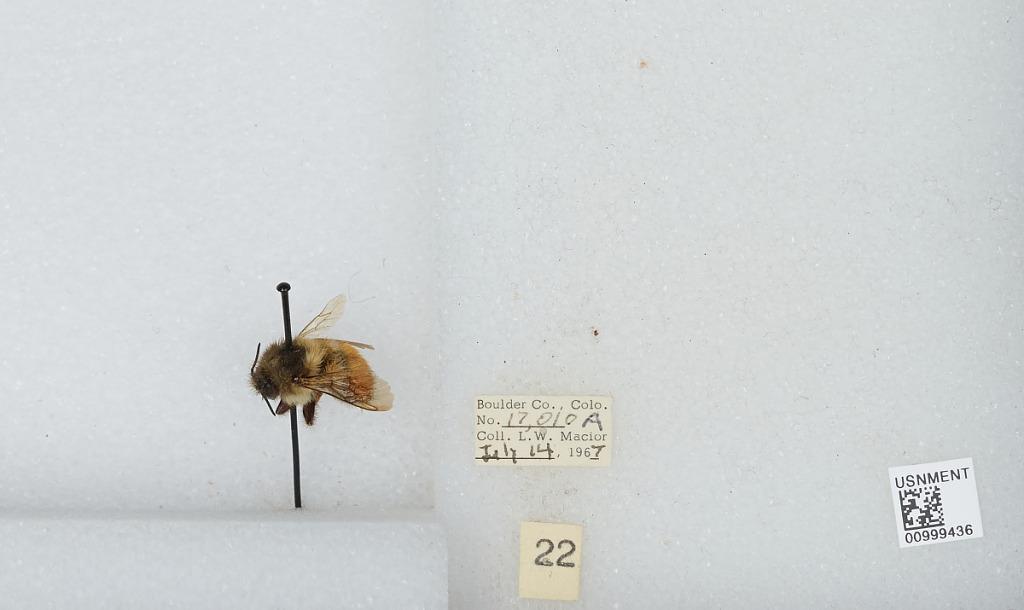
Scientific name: Bombus (Pyrobombus) melanopygus Nylander
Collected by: L. Macior
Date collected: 1967-7-14
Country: United States
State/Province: Colorado